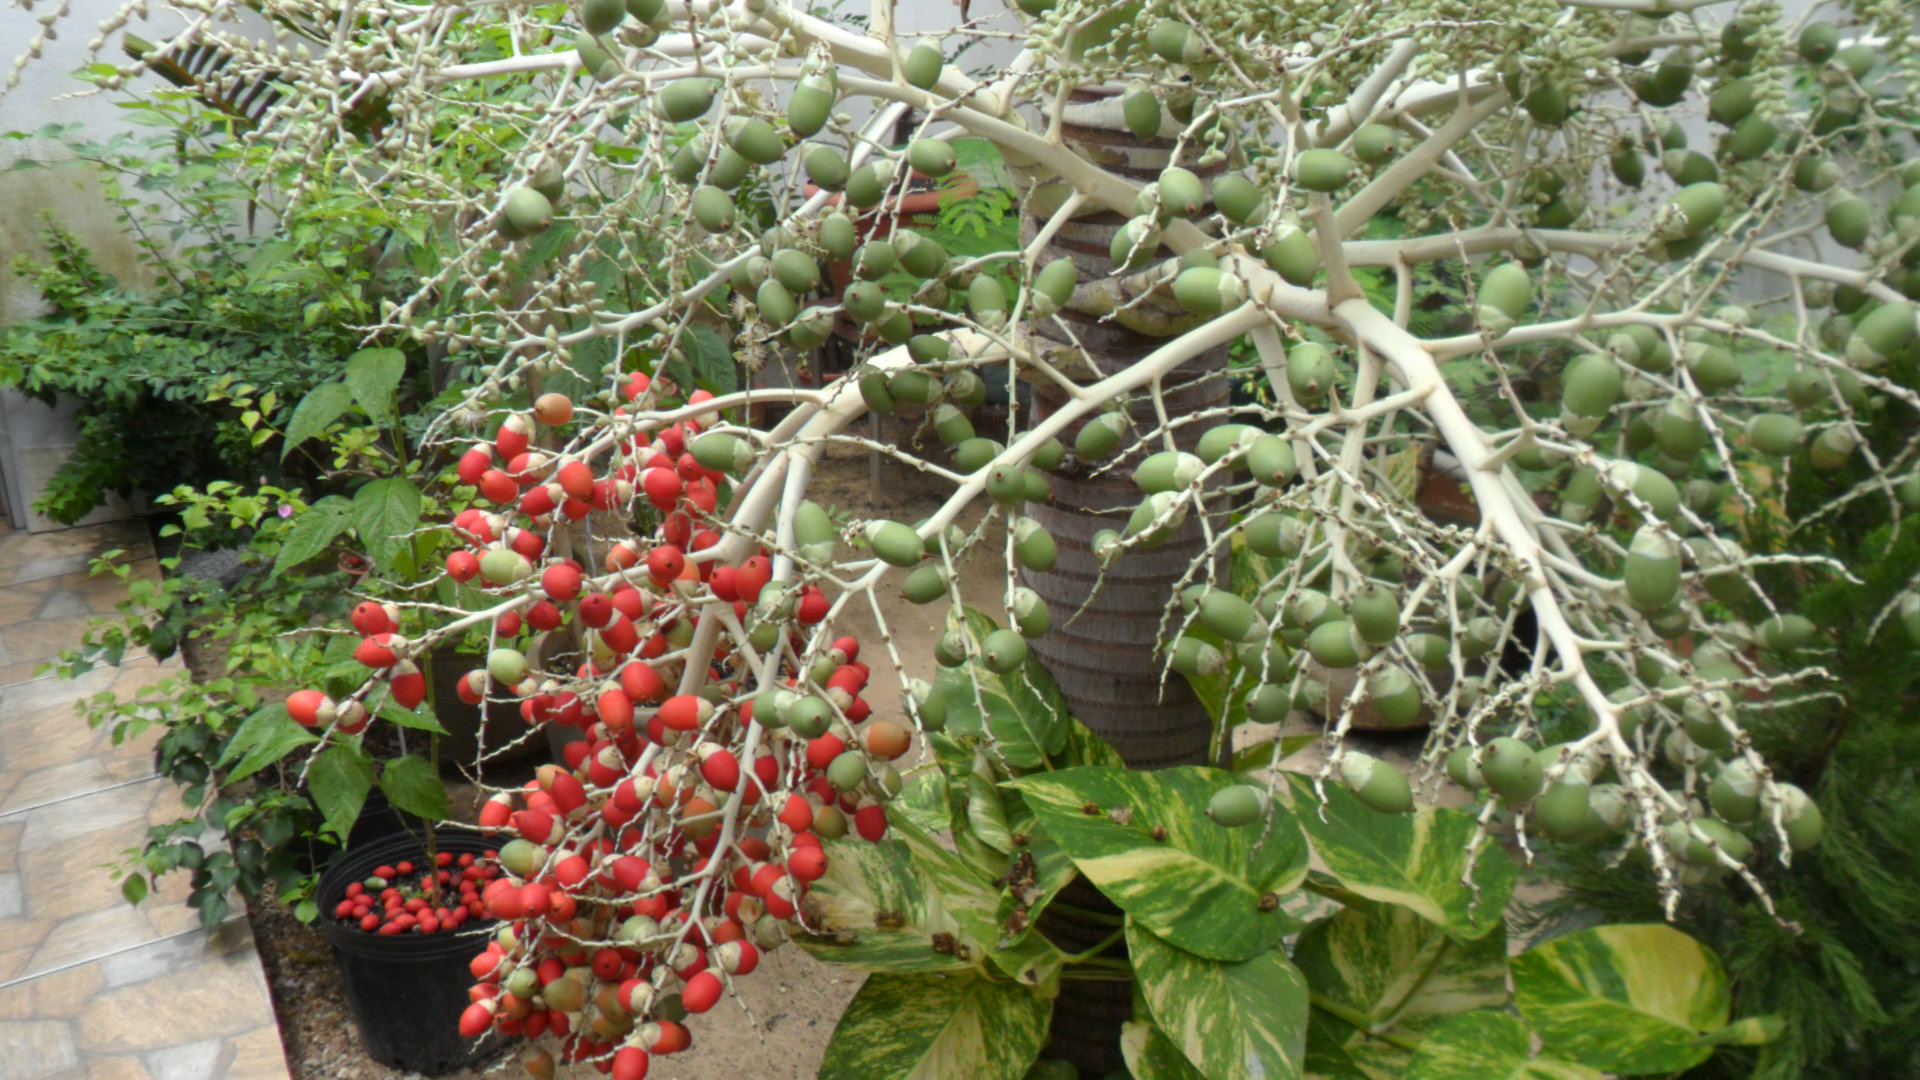
nature, flower, plant, flowering plant, leaf, shrub, berry, herb, perennial plant, smartweed buckwheat family, geranium